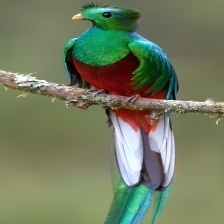
Species: QUETZAL
Scientific name: PHAROMACHRUS MOCINNO